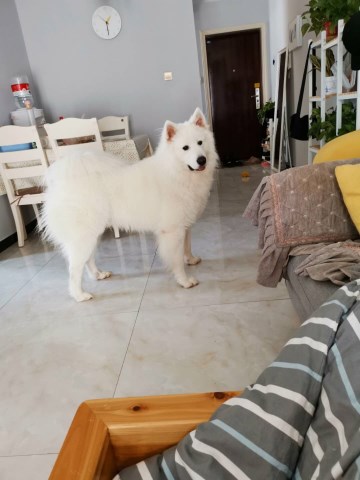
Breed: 2192-n000088-Samoyed